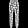
Label: Trouser